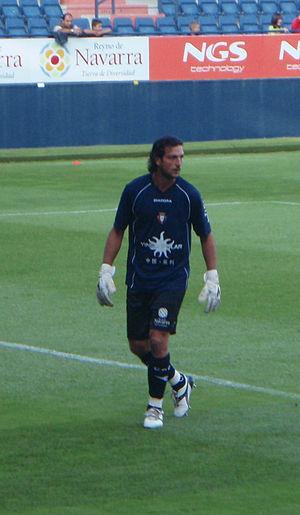
Ricardo López Felipe, né le 31 décembre 1971 à Madrid, est un footballeur international espagnol qui évolue au poste de gardien de but.